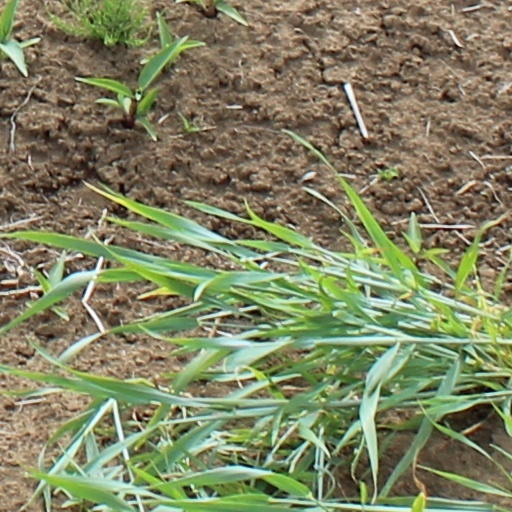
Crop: wheat